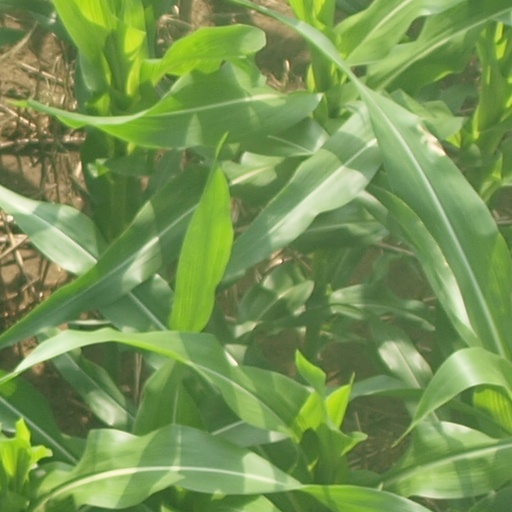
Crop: maize; corn